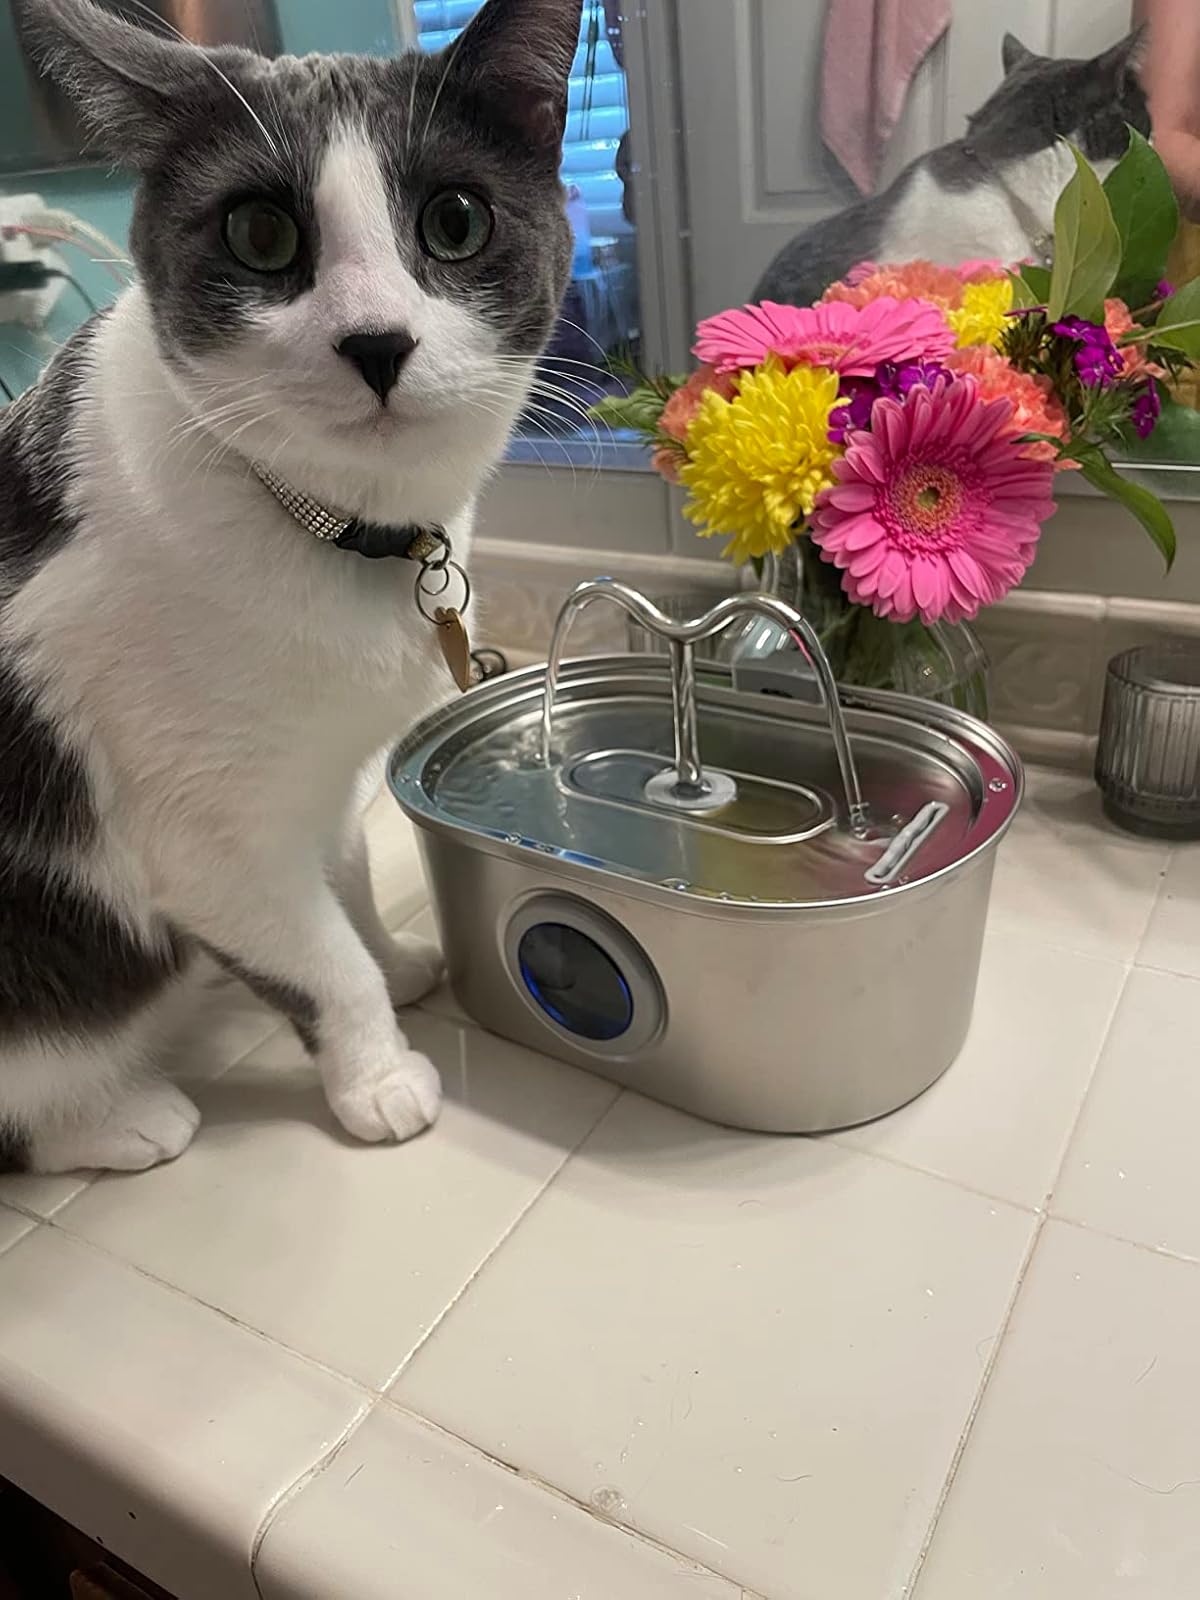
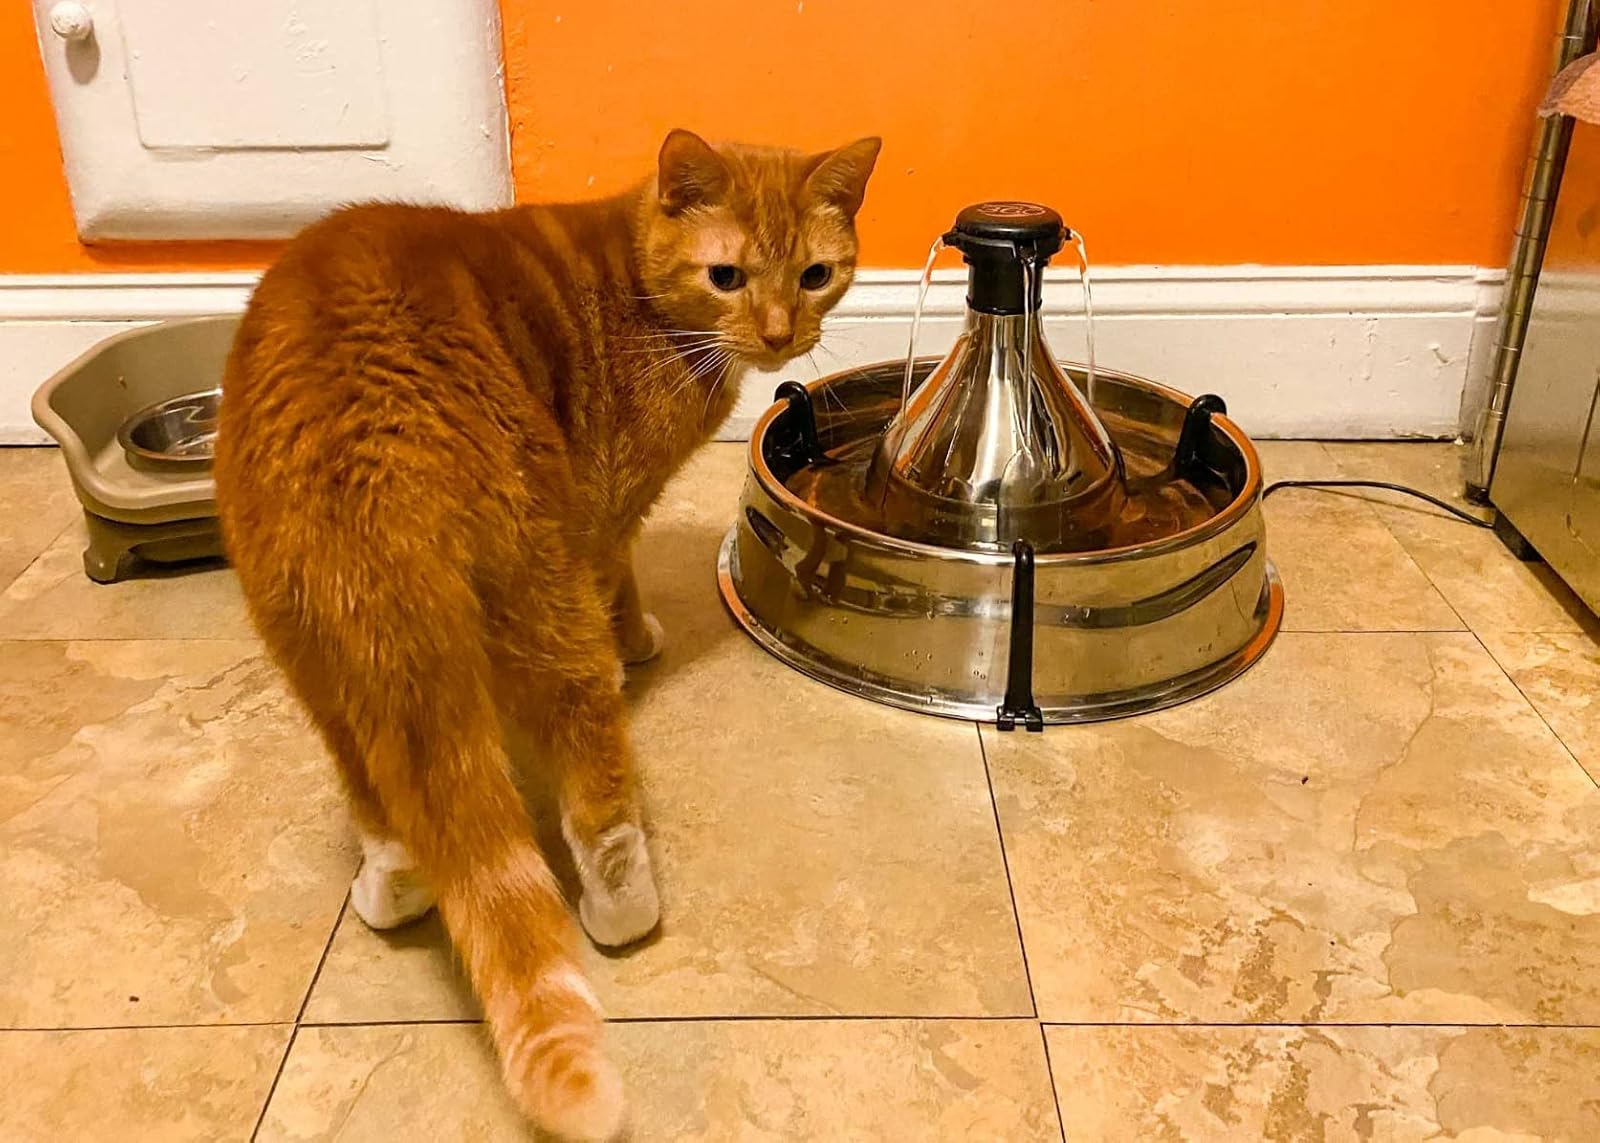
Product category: items_bowl
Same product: no